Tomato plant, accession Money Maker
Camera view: vertical (180 deg); turntable rotation: 180 degrees
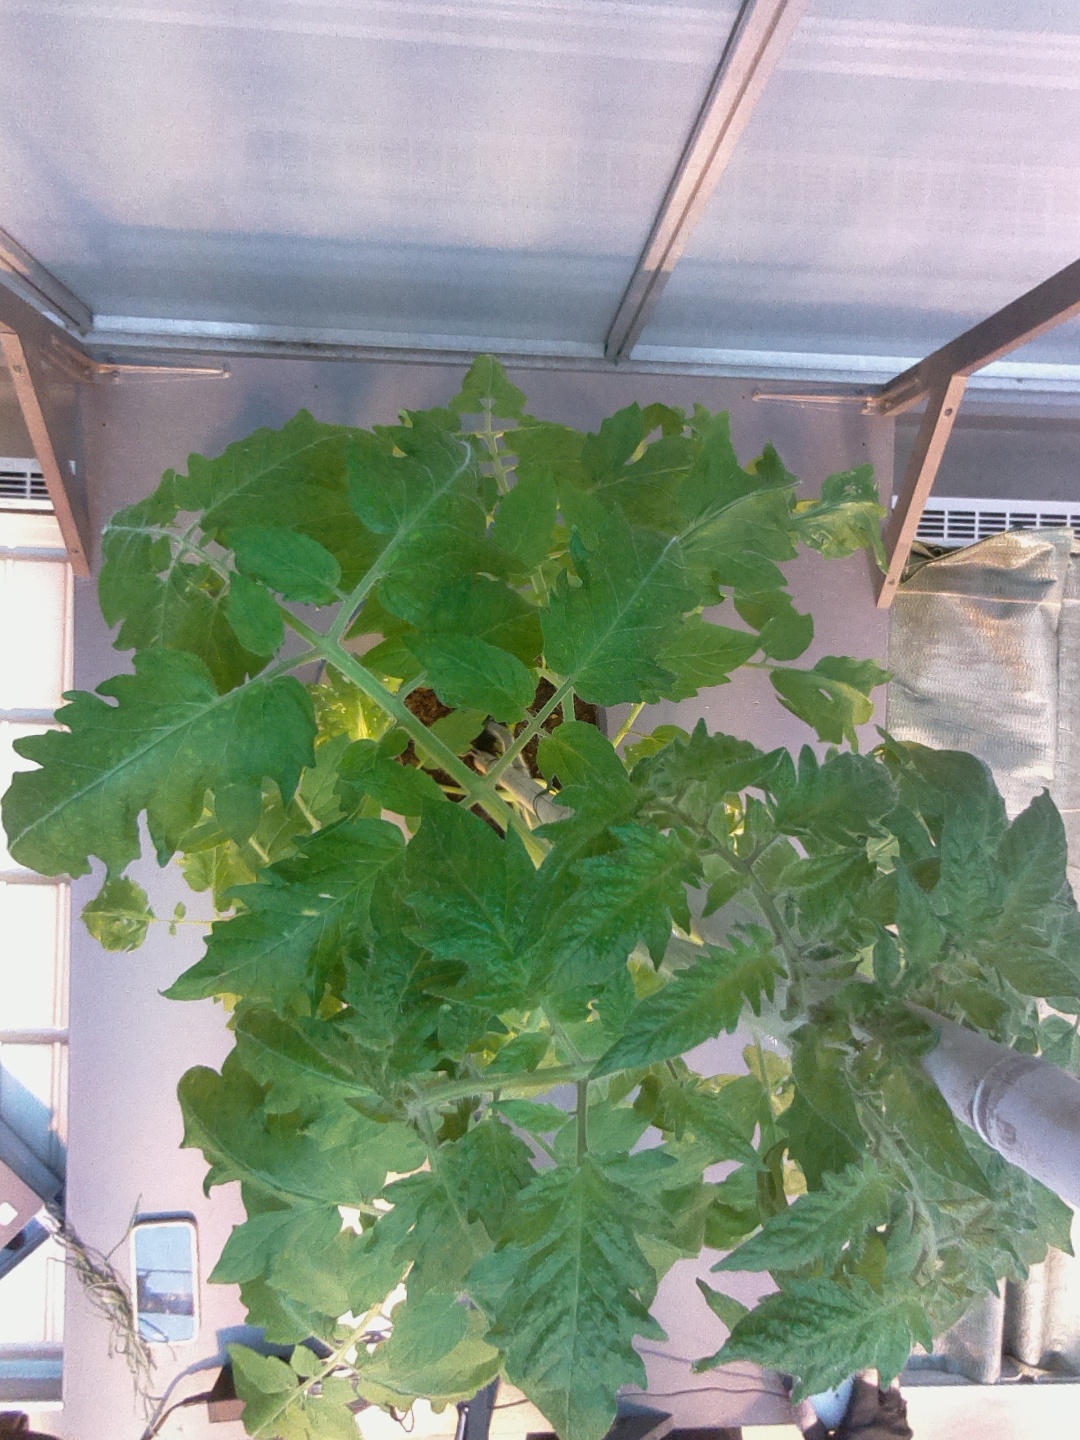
BBCH growth stage 55: 5 inflorescences visible